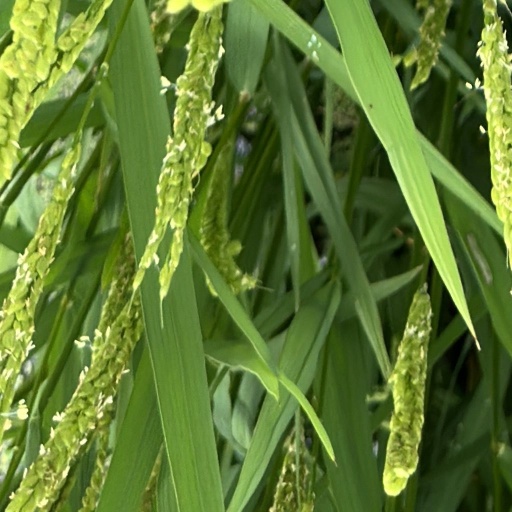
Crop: rice